Brooks Atkinson

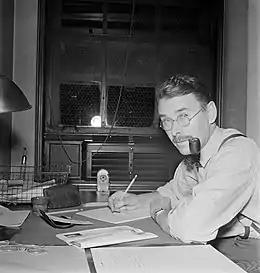
Atkinson in the drama department of "The New York Times" (September 1942)

Atkinson was born in Melrose, Massachusetts, to Jonathan H. Atkinson, a salesman statistician, and Garafelia Taylor. As a boy, he printed his own newspaper (using movable type), and planned a career in journalism. He attended Harvard University, where he began writing for the "Boston Herald." He graduated from Harvard in 1917, and worked at the "Springfield Daily News" and the "Boston Evening Transcript", where he was assistant to the drama critic. In 1922, he became the editor of the "New York Times Book Review", and in 1925 the drama critic. Atkinson married Oriana MacIlveen, a writer, in August 1926.